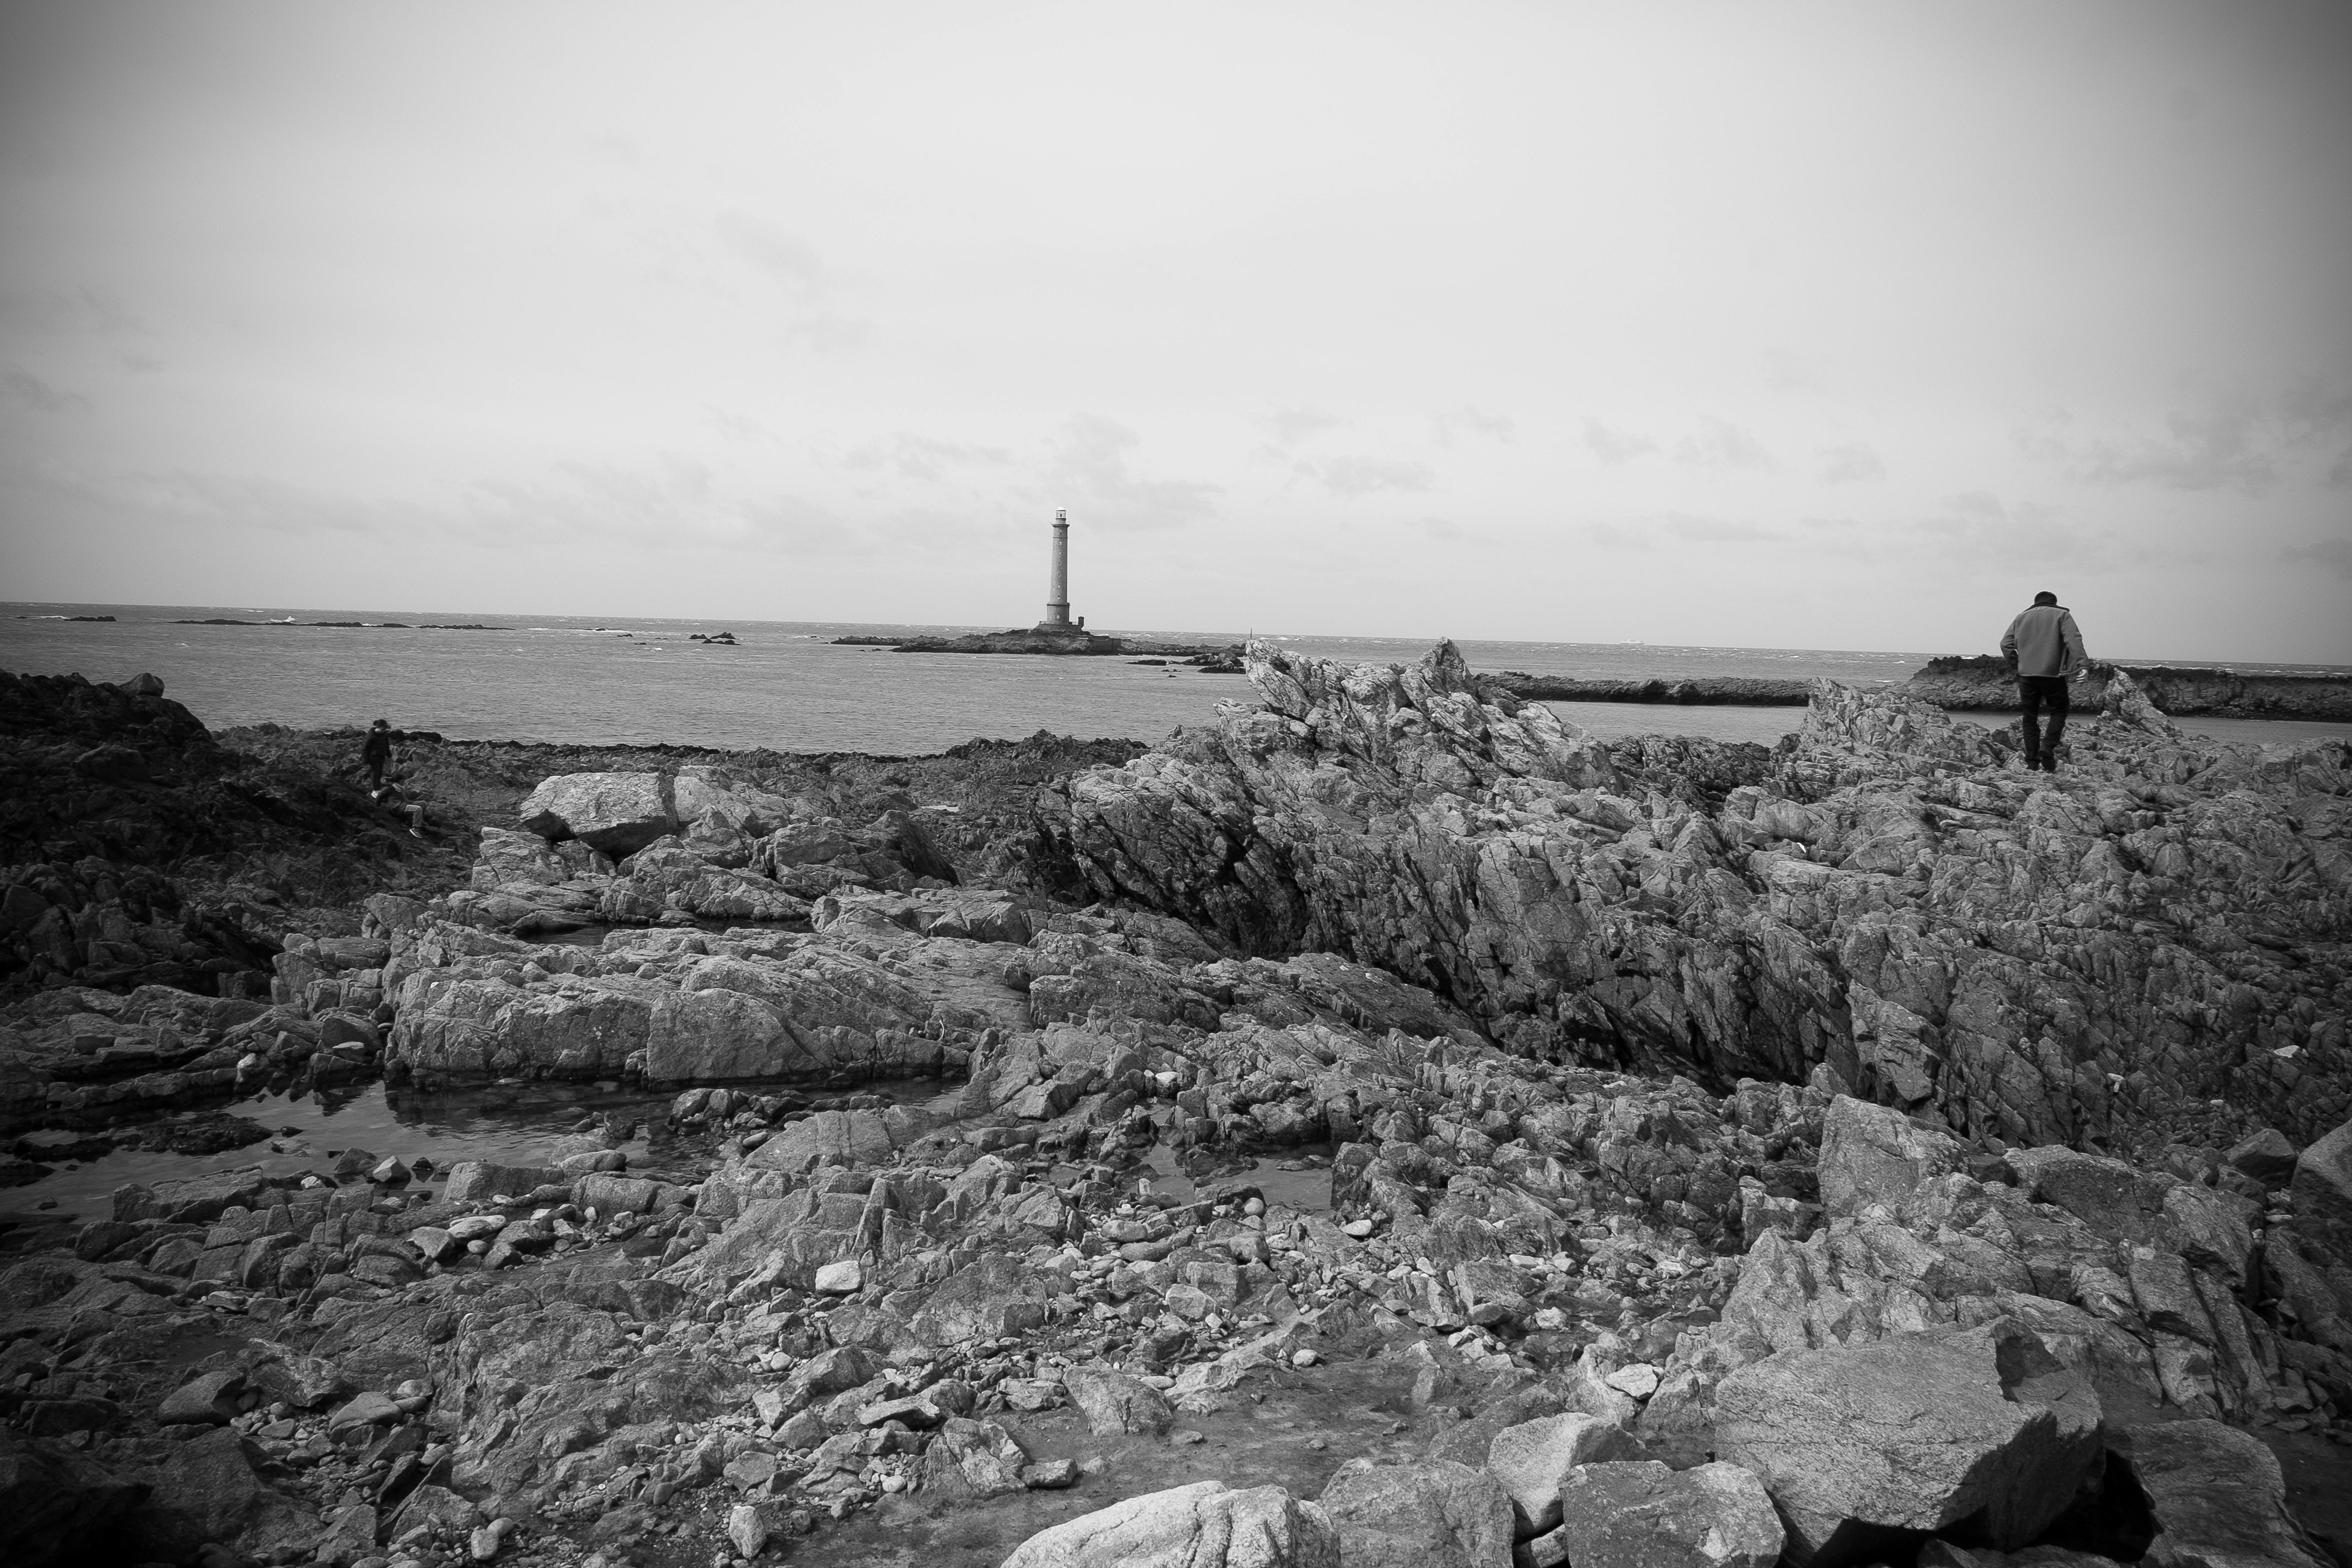
sea, coast, rock, ocean, black and white, shore, wave, cliff, france, tower, monochrome, terrain, normandy, fr, normandie, capdelahague, auderville, lahague, cotentin, monochrome photography